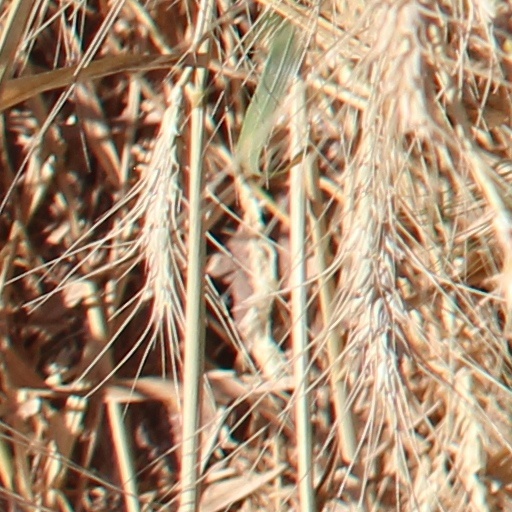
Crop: wheat